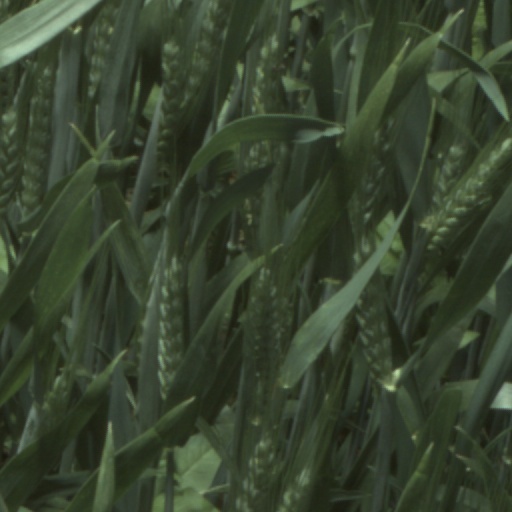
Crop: wheat